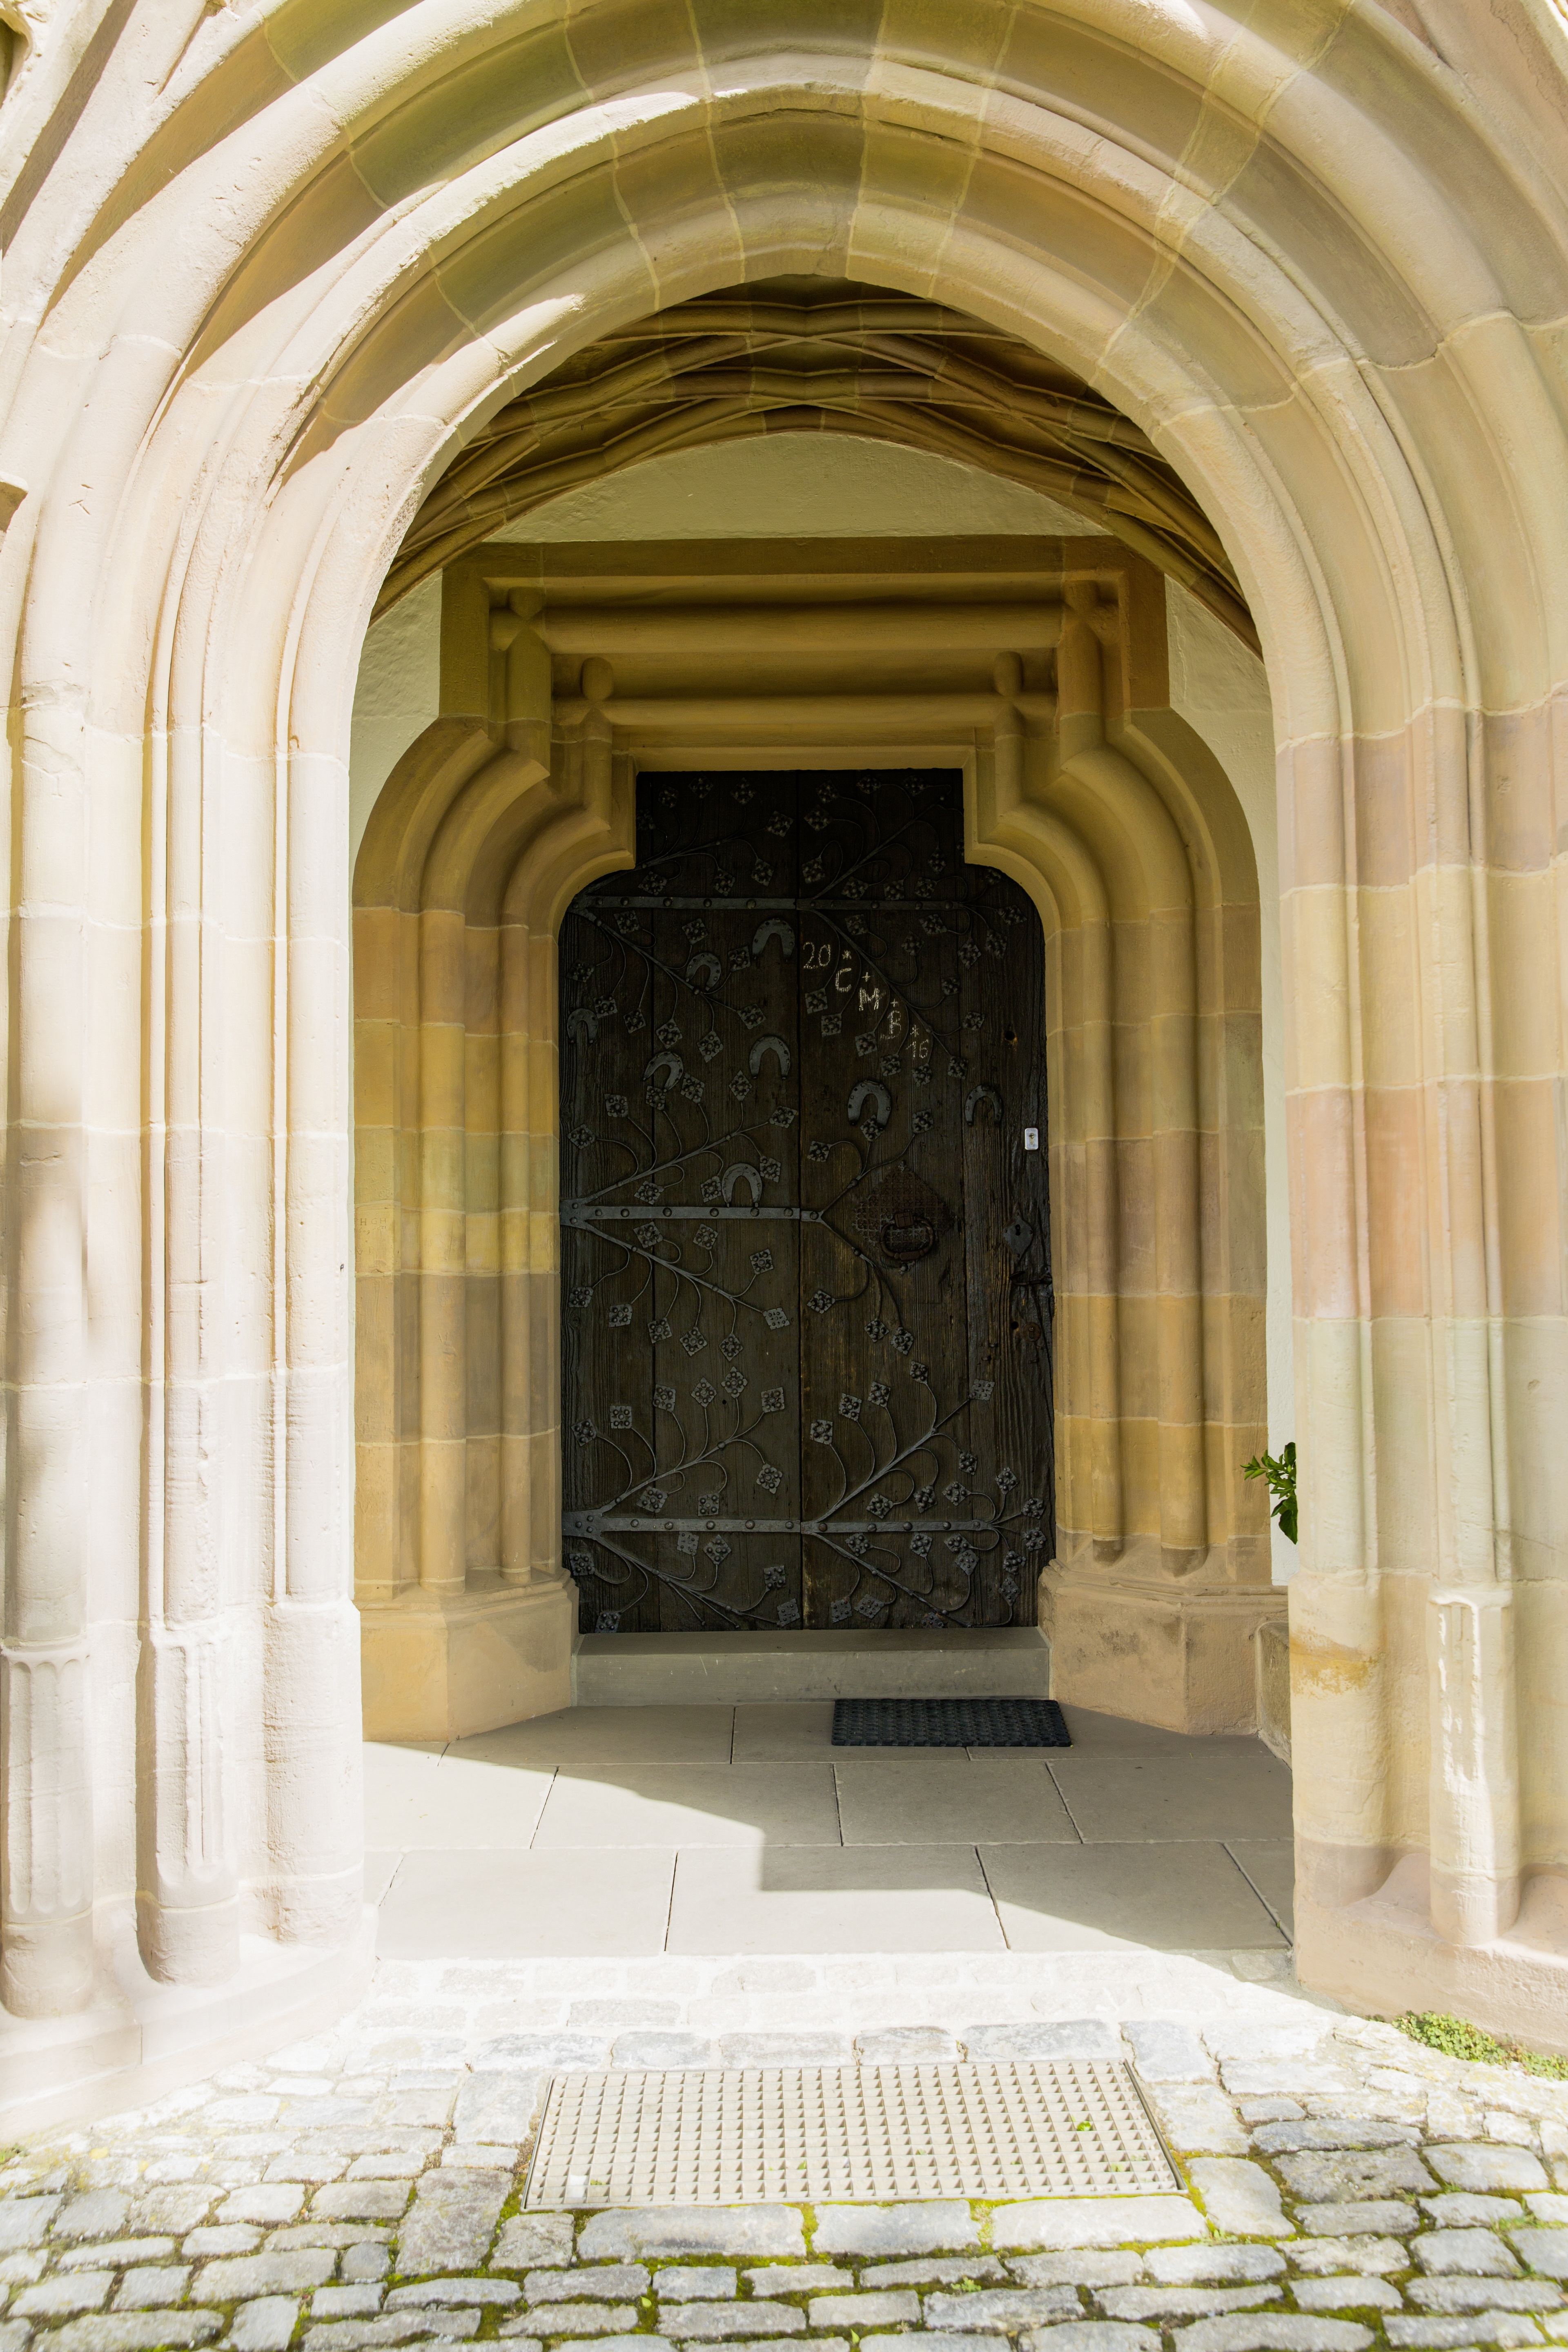
architecture, structure, wood, mansion, building, palace, old, arch, column, tower, facade, church, gate, door, goal, place of worship, ornament, interior design, steeple, monastery, symmetry, closed, abbey, romanesque, estate, architectural style, input, historically, old door, baroque, portal, ancient history